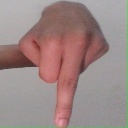
अक्षर: प